River martin

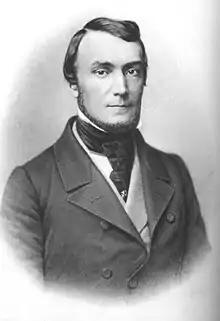
Gustav Hartlaub described the African river martin

The white-eyed river martin was seen in Thailand in 1972, 1977 and 1980, but not definitely since. There are unconfirmed sightings from Thailand in 1986 and Cambodia in 2004. It is classified as critically endangered by the International Union for the Conservation of Nature and Natural Resources (IUCN). This designation means that a species' numbers have decreased, or will decrease, by 80% within three generations. This species may be extinct, but the IUCN will not categorise it as such until extensive targeted surveys have been conducted. Despite legal protection under Appendix 1 of the Convention on International Trade in Endangered Species of Wild Fauna and Flora (CITES) agreement, it was captured by locals along with other swallows for sale as food or for release by devout Buddhists. Following its discovery by ornithologists, trappers were reported to have caught as many as 120 and sold them to the director of the Nakhon Sawan Fisheries Station who was unable to keep them alive in captivity. The small population may therefore have become non-viable.